Karsten Beck

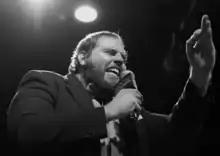
Beck in October 2019, at World Tag Team Festival

Karsten Pitann (25 November 1986 – 15 October 2020), better known by his ring name Karsten Beck, was a German professional wrestler. He was best known for his work with Westside Xtreme Wrestling (wXw).